Warrior Dog Foundation

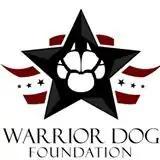
Logo

Warrior Dog Foundation is a non-profit organization located in Cooper, Texas that was founded by former Navy SEAL Mike Ritland in 2013. It provides care and comfort to dogs that have completed their service supporting American troops. Its main goal is to give the dogs a place to live with dignity.